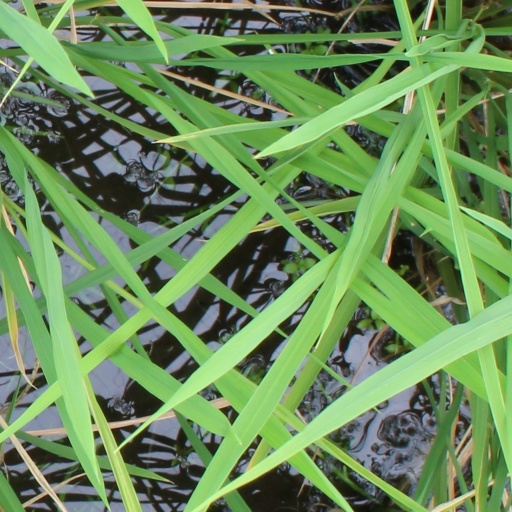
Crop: rice